John the Cappadocian

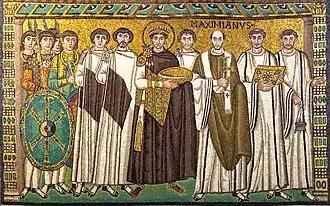
Emperor Justinian I (r. 527–565) and his entourage, mosaic from the Basilica of San Vitale in Ravenna.

John was appointed to lead the first commission on Emperor Justinian's new legal code, the "Corpus Juris Civilis", and became Justinian's chief legal advisor. He was also appointed praetorian prefect of the East, giving him the power to introduce new taxes on the population. The new taxes were very unpopular, and the mob involved in the Nika riots of 532 demanded that both John the Cappadocian and the "quaestor sacri palatii" Tribonian be dismissed. Emperor Justinian did so, until the riots had been suppressed, after which he reinstated John as prefect and Tribonian as "quaestor". After the riots, which had been supported by upper-class Senators, John, who had the same lower-class background as Justinian, became even more important in political affairs. John influenced Emperor Justinian's military decisions, helping to draft the Perpetual Peace with Khosrow I (531–579) and convincing Justinian not to empty the treasury with a large expedition against the Vandal kingdom in North Africa. John worked with the Byzantine emperor to reduce the size of the bureaucracy, both in Constantinople and in the provinces, developing a rudimentary meritocracy.